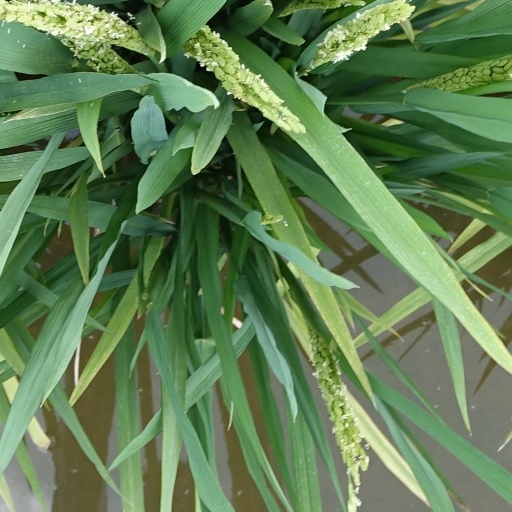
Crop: rice